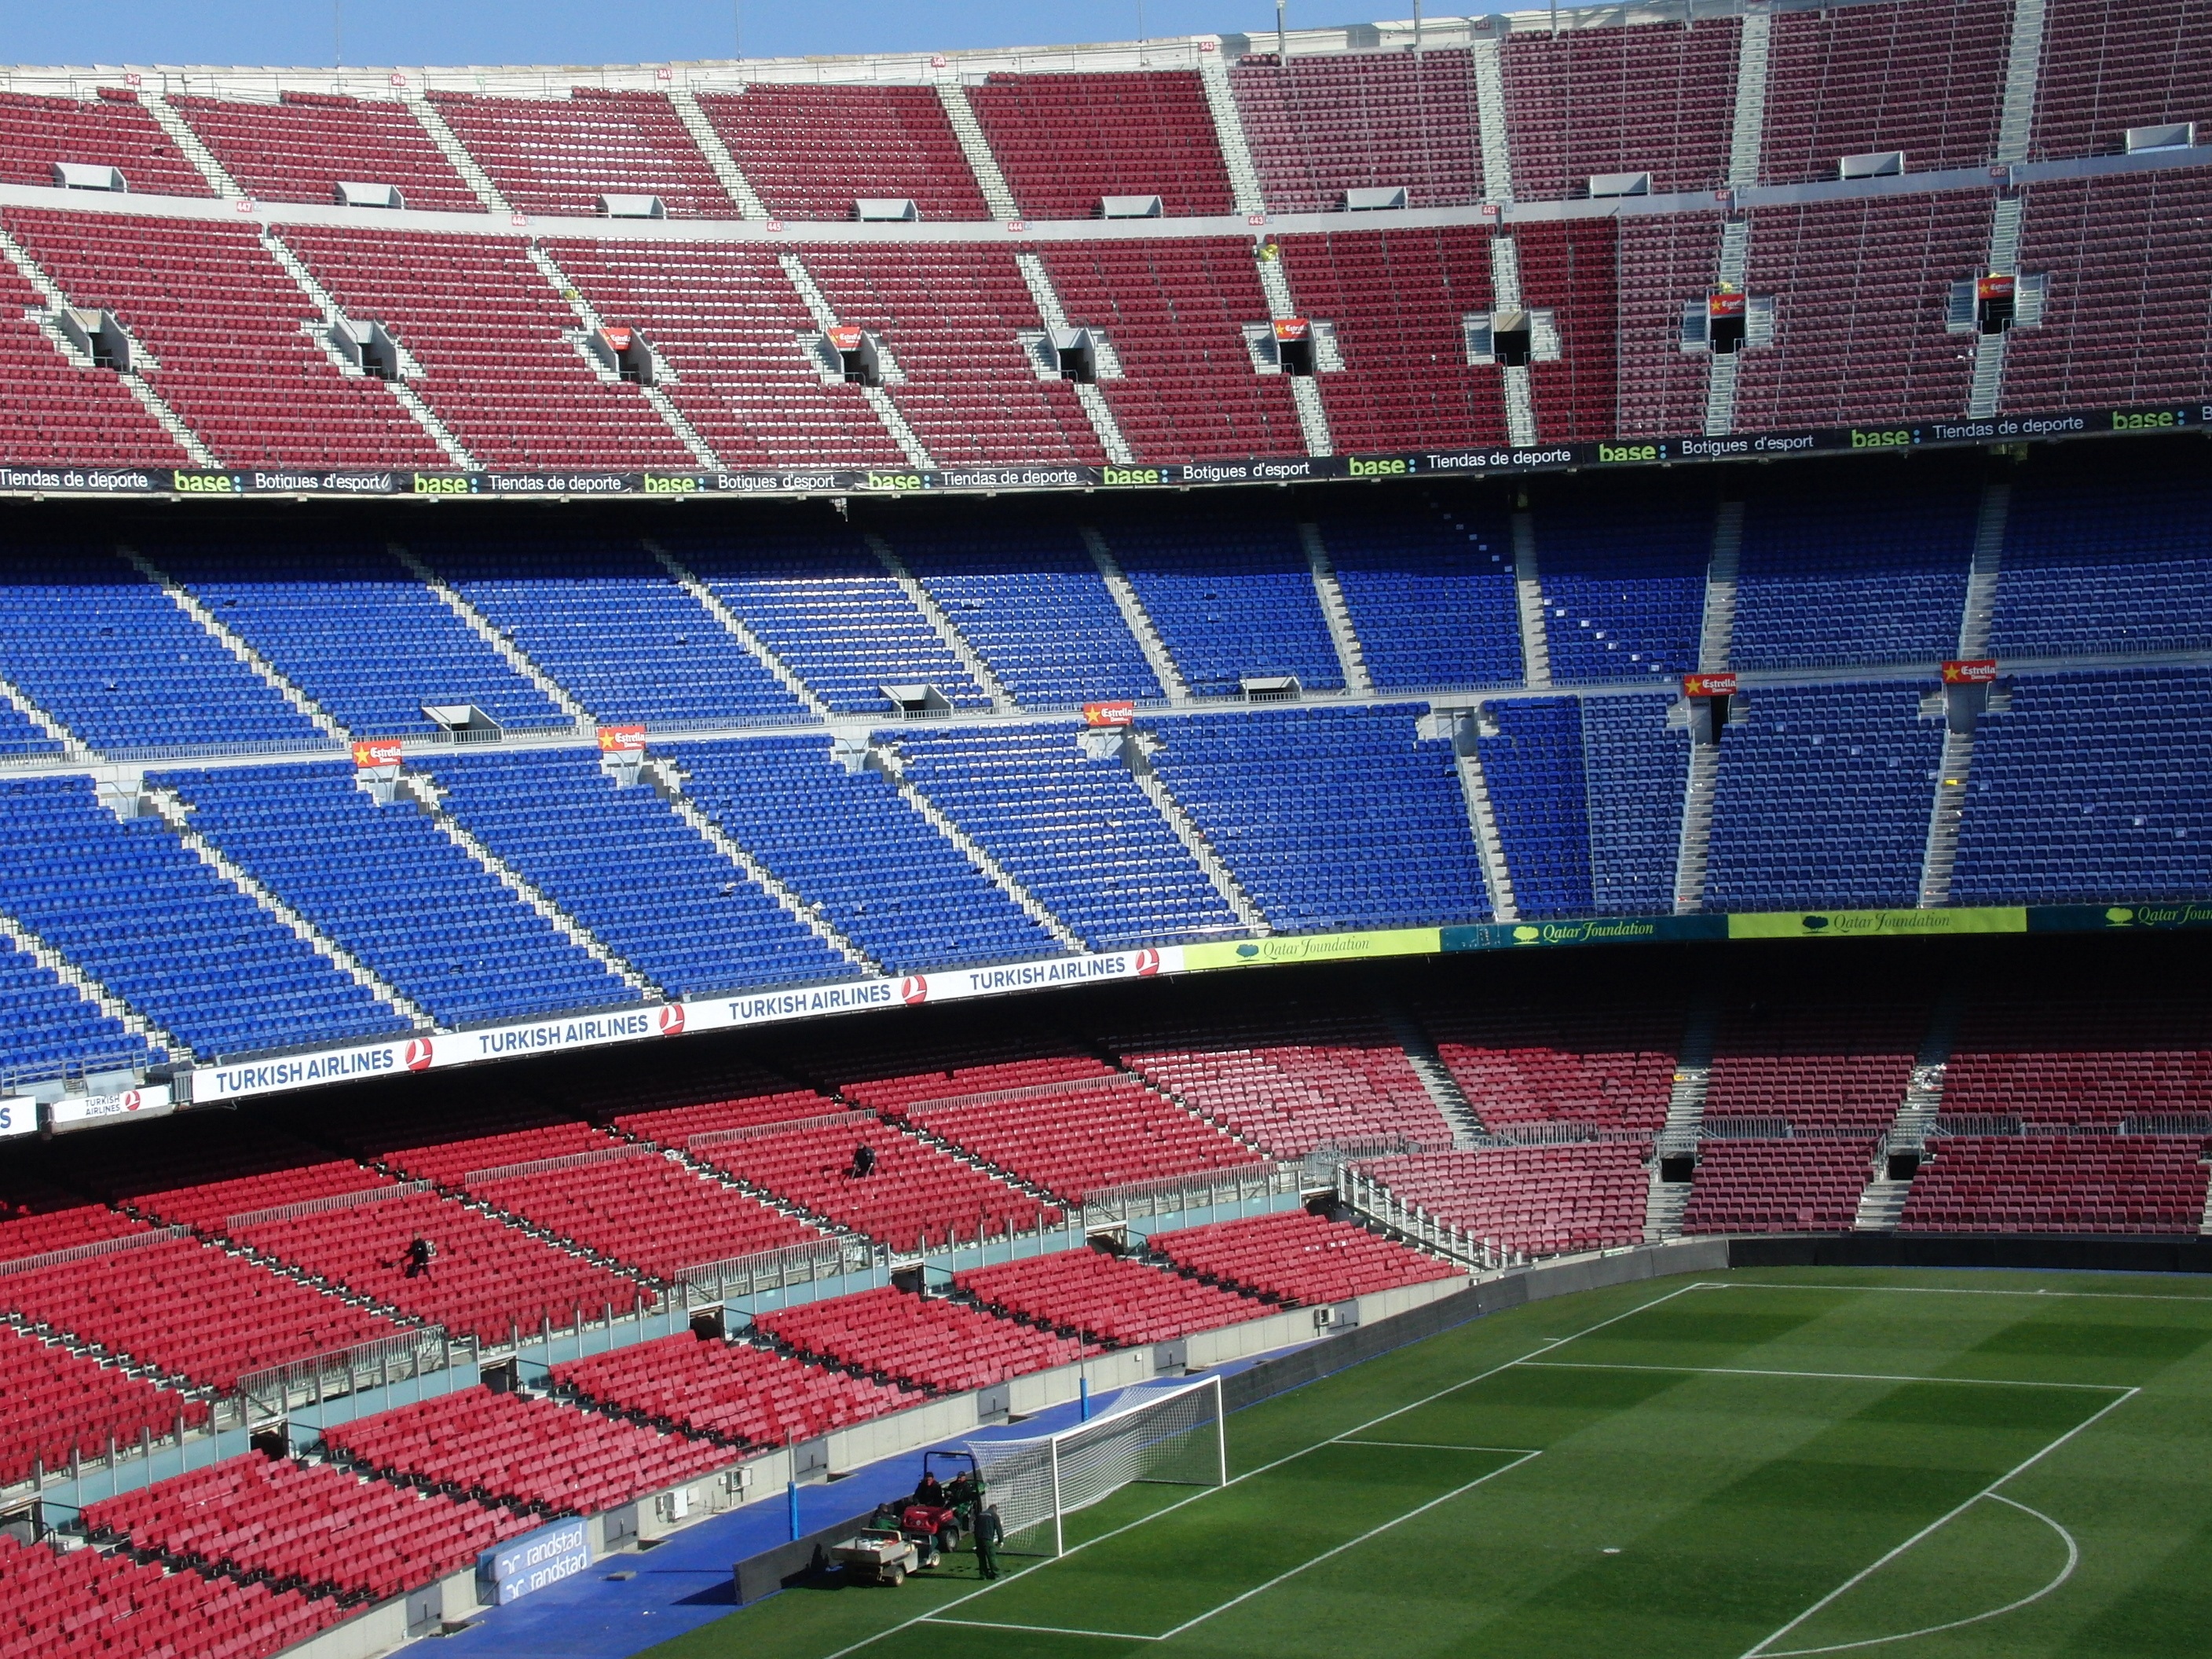
structure, geographical feature, stadium, sport venue, soccer specific stadium, baseball park, arena, baseball field, net, player